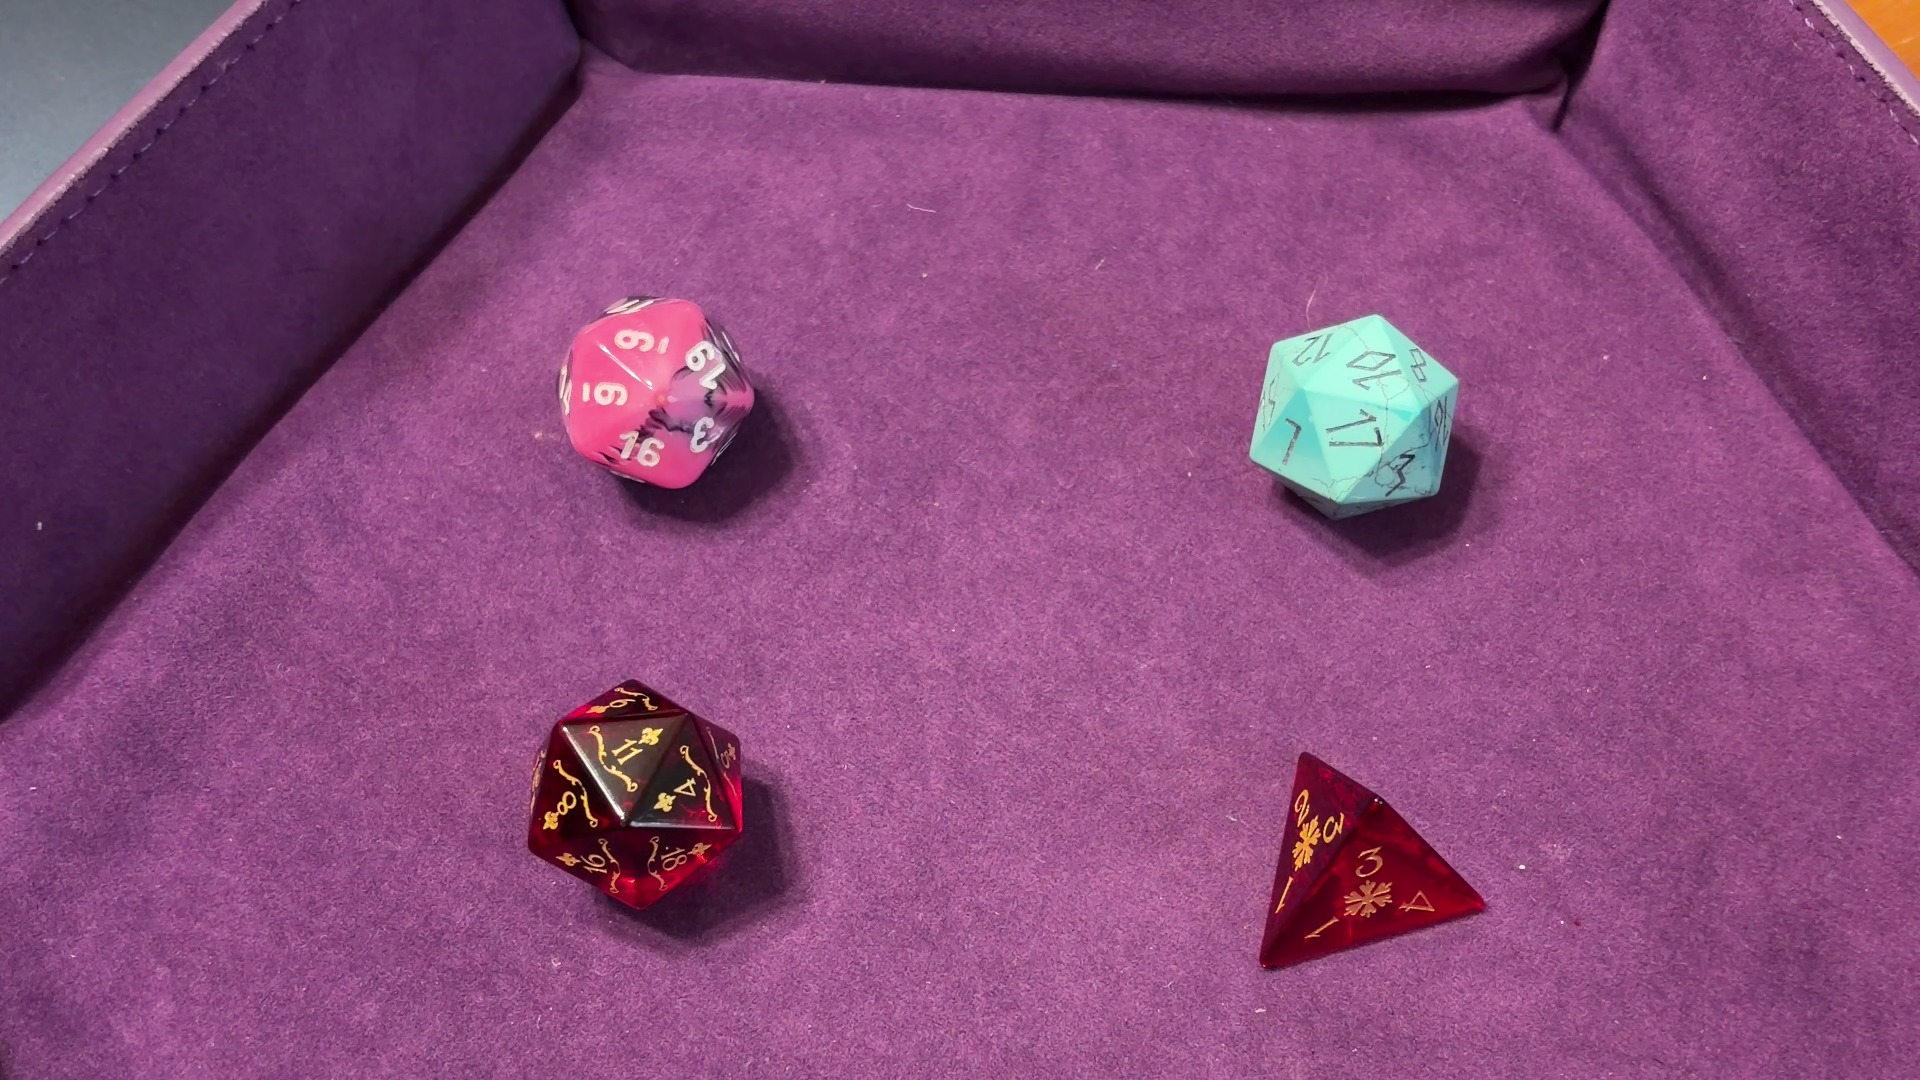
Dice in frame:
type: d20
value: 9
type: d20
value: 11
type: d4
value: 3
type: d20
value: 17
Label source: human
Face values trusted: yes